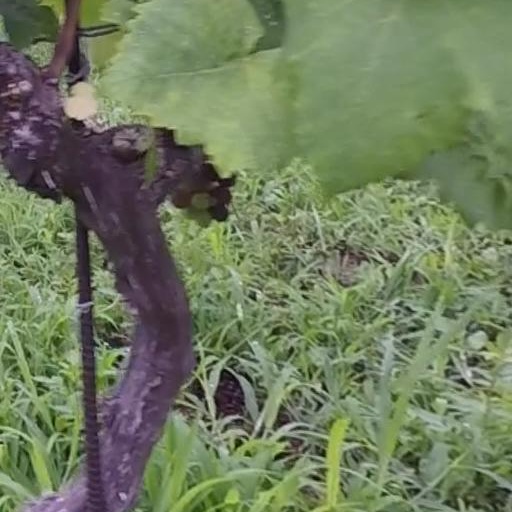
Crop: grape